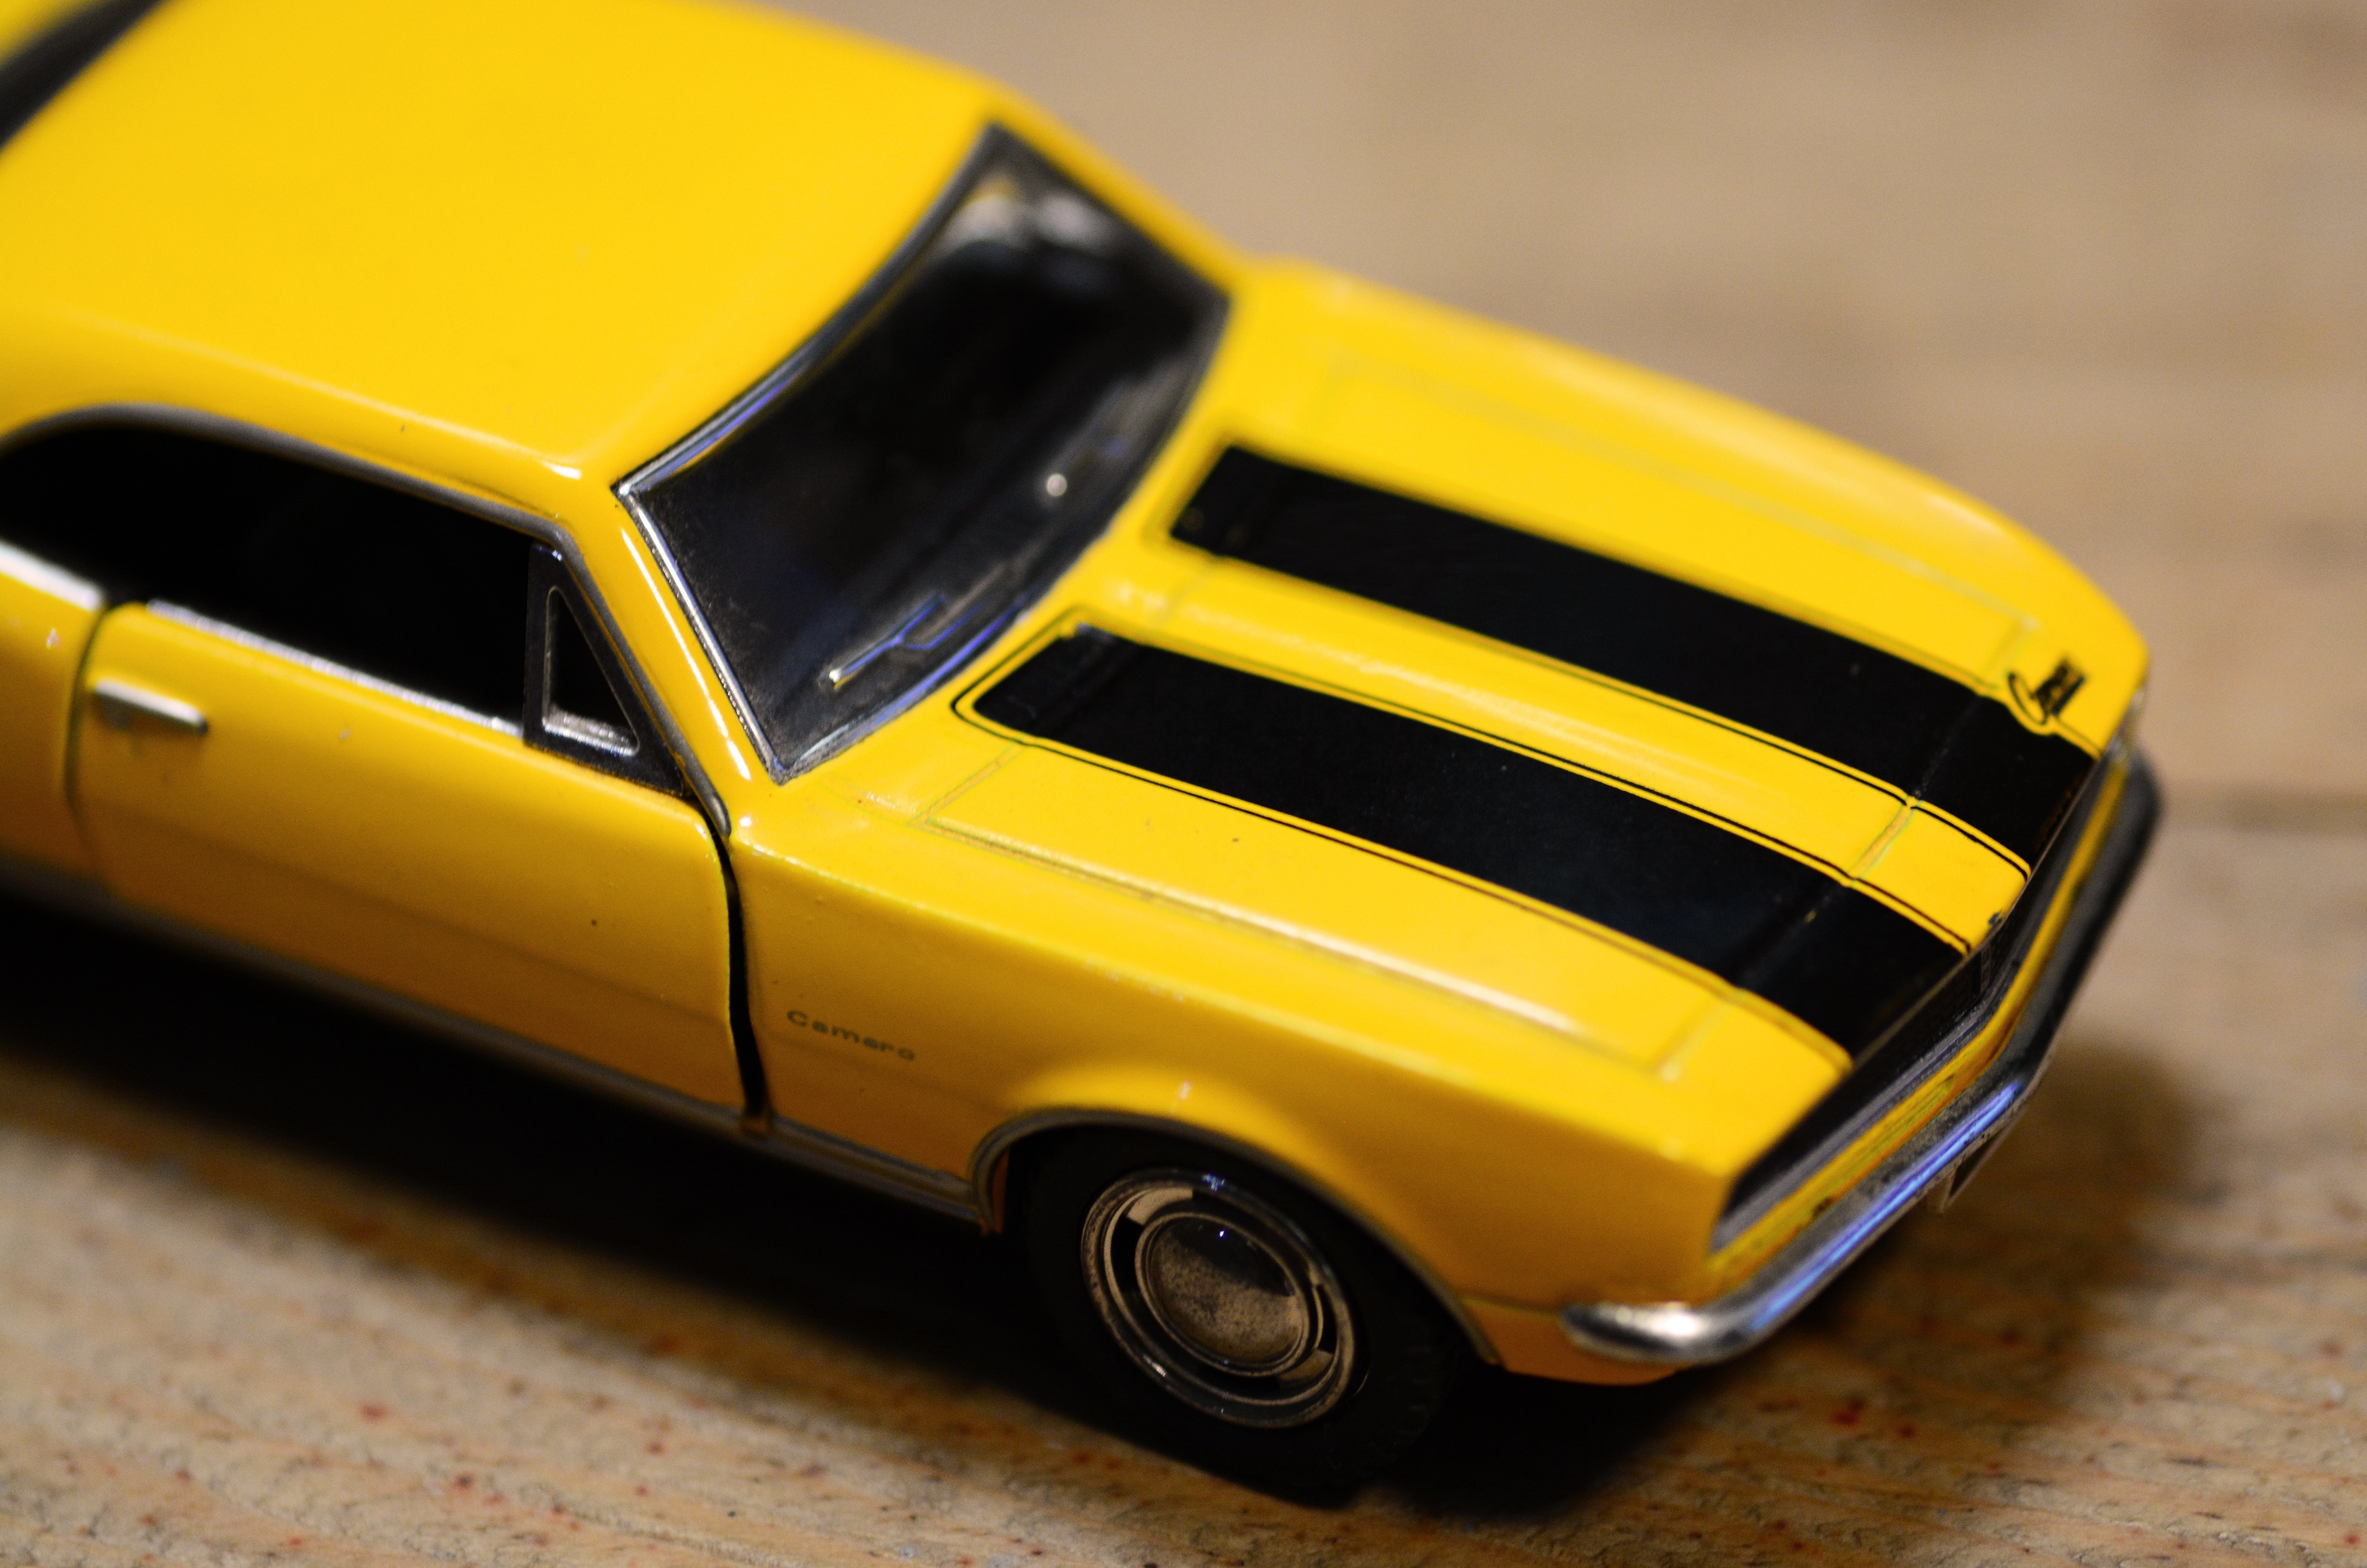
car, boy, transportation, transport, model, vehicle, yellow, childhood, sports car, muscle car, ford, toys, coupe, diecast, toy car, model car, land vehicle, automobile make, automotive exterior, executive car, boss 302 mustang, die cast